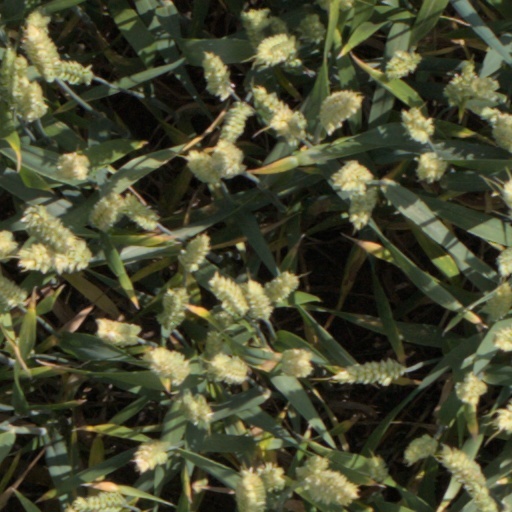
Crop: wheat